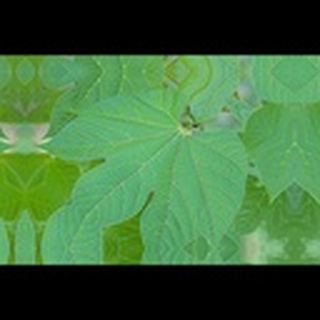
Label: healthy_cotton